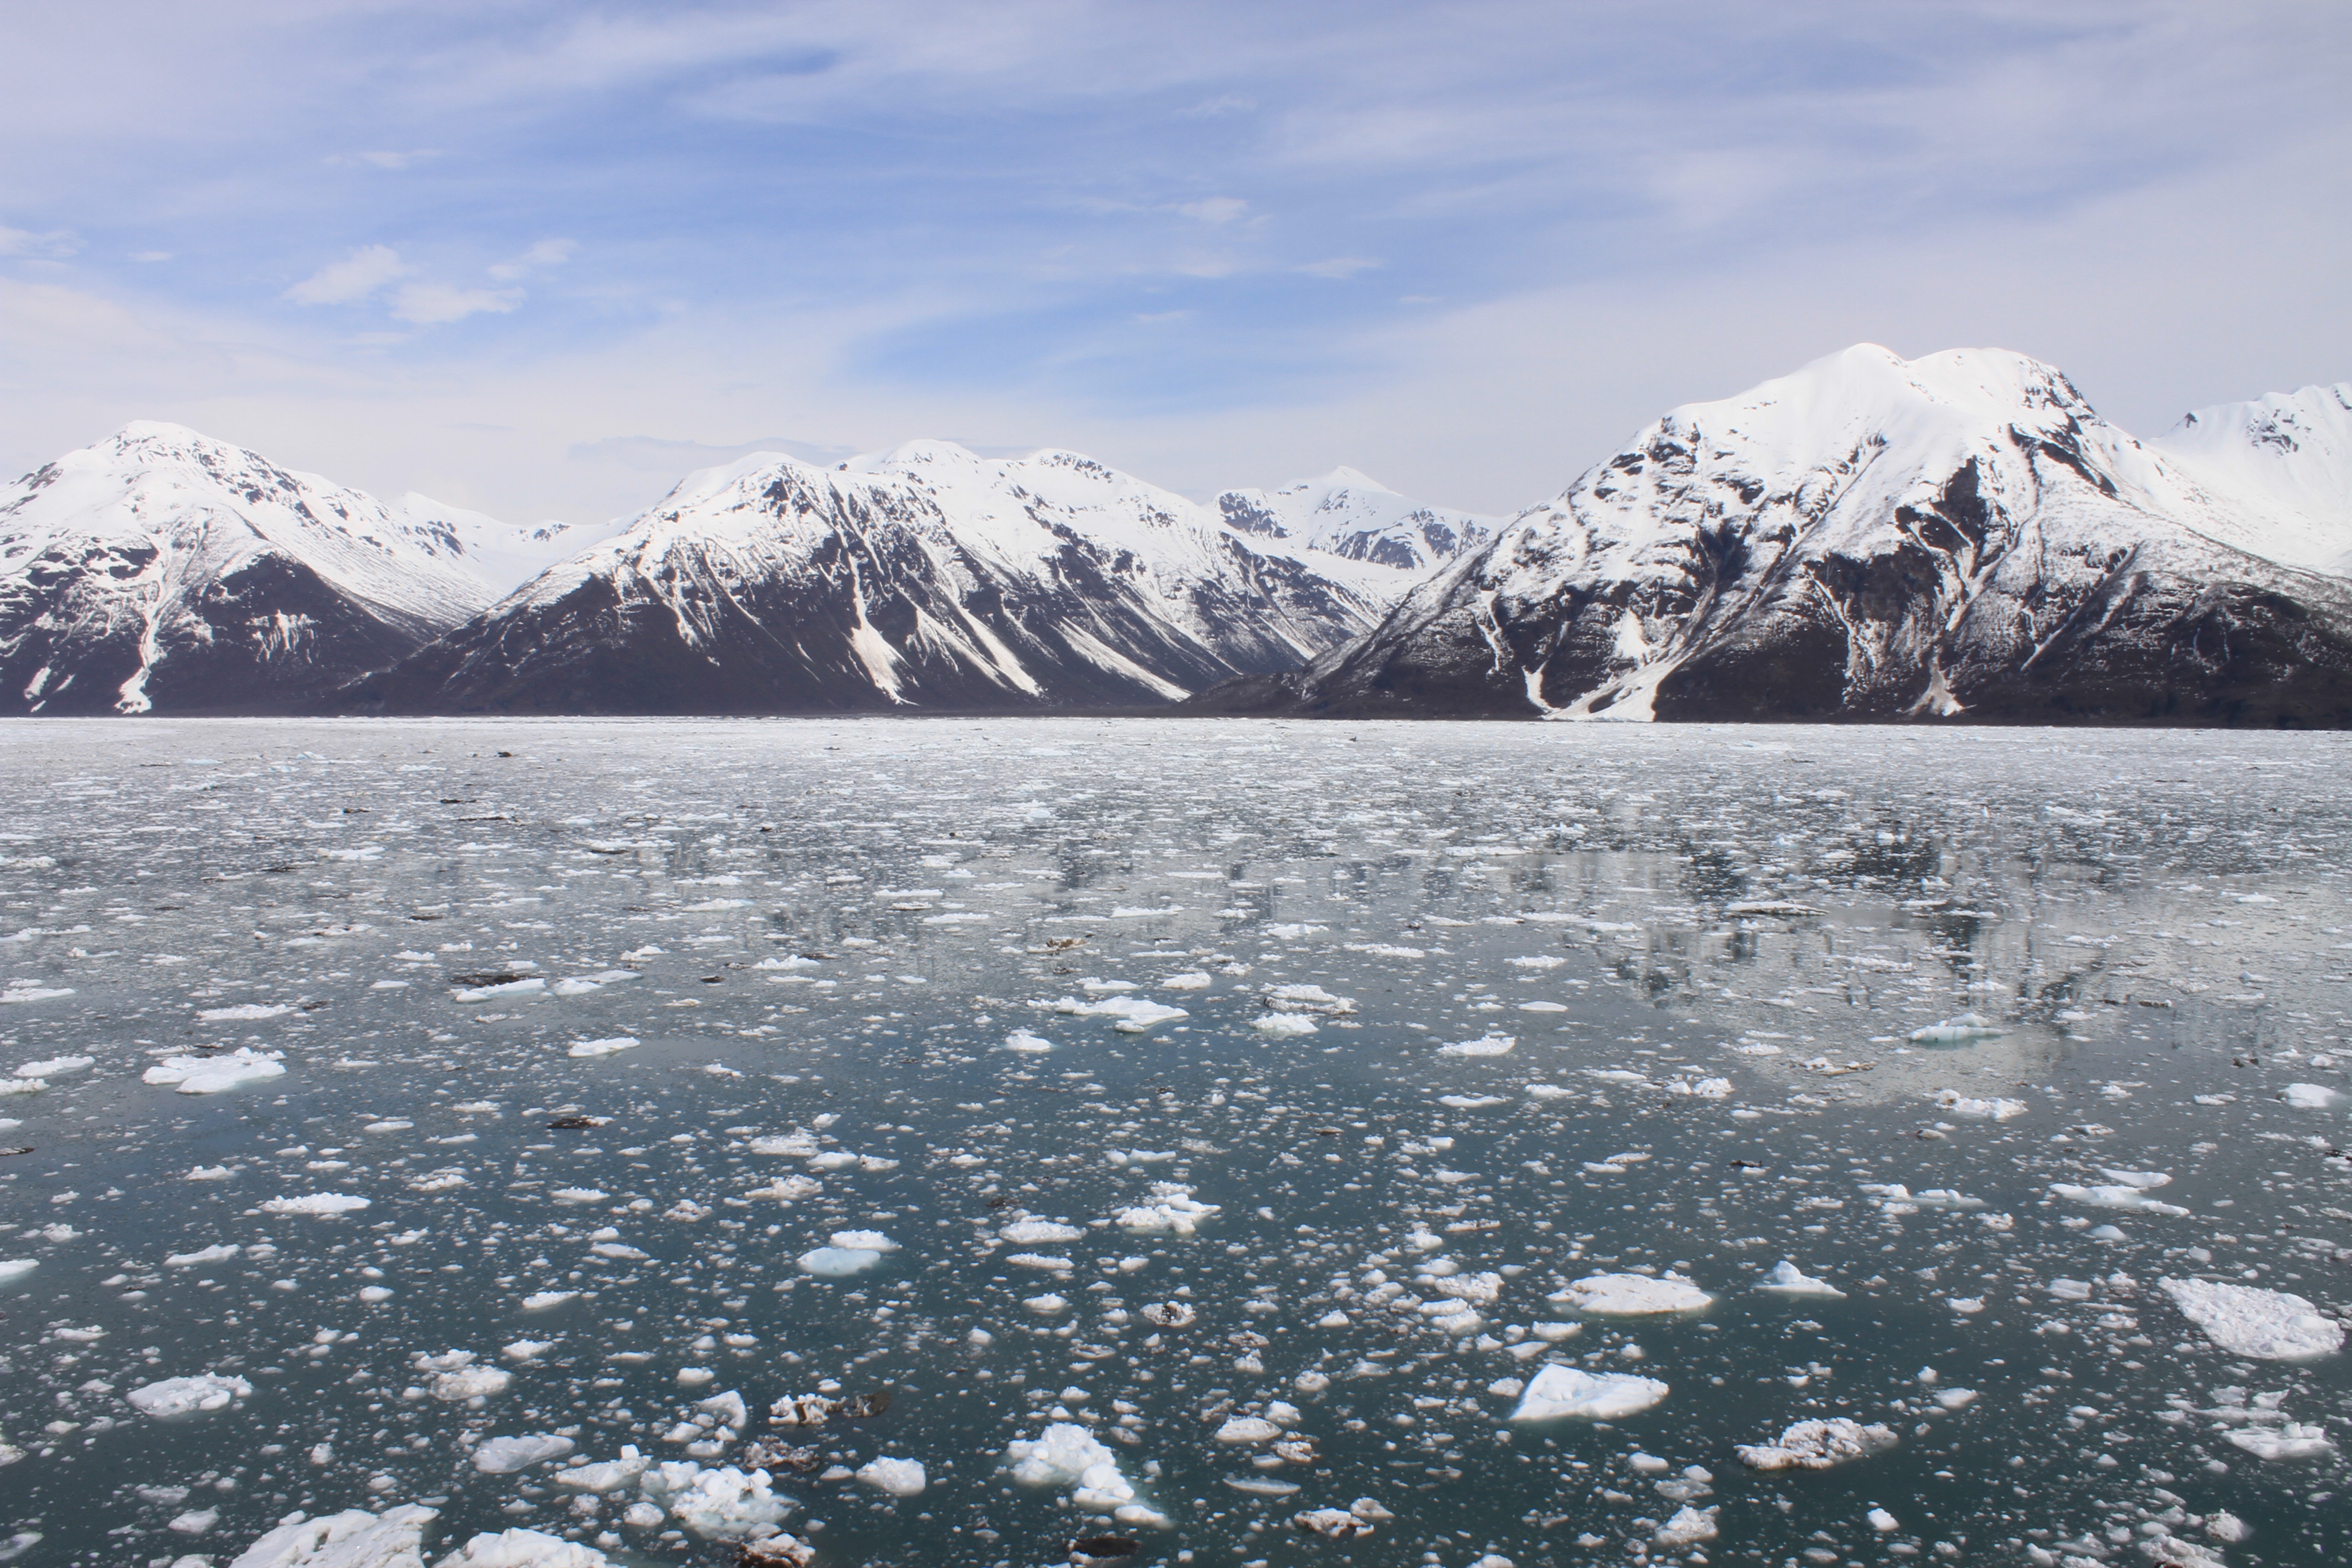
landscape, water, mountain, snow, winter, sky, lake, mountain range, ice, scenic, glacier, weather, arctic, season, ridge, mountains, alps, plateau, fell, alaska, loch, piste, tundra, moraine, freezing, landform, arctic ocean, geographical feature, mountainous landforms, glacial landform